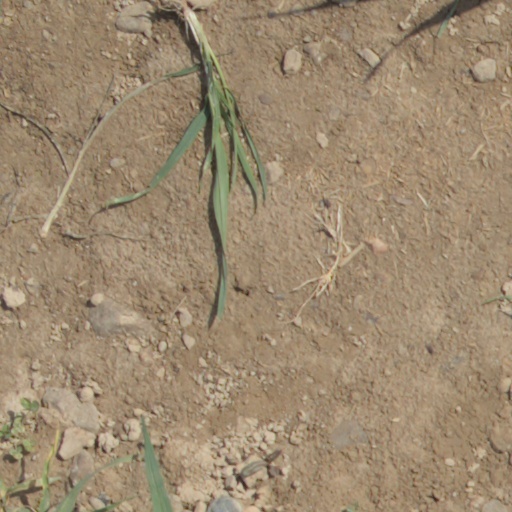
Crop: wheat